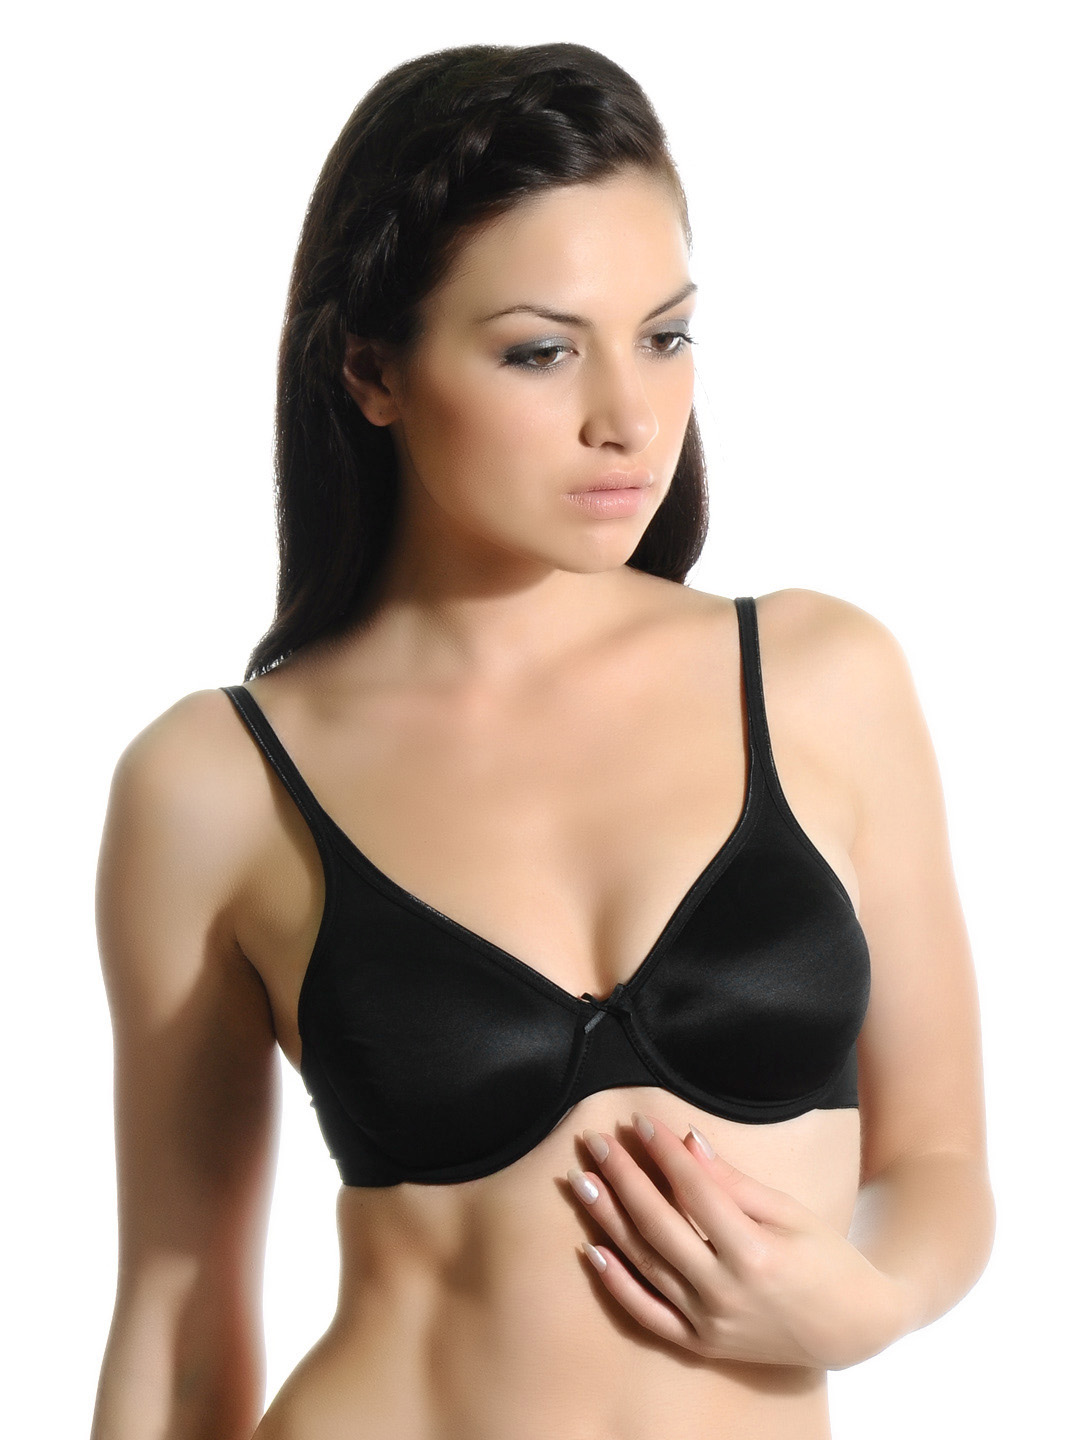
Amante Black T-shirt Bra BCMF02
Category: Apparel / Innerwear / Bra
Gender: Women
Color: Black
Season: Winter 2015
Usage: Casual